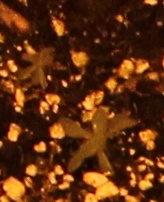
Label: Kochia